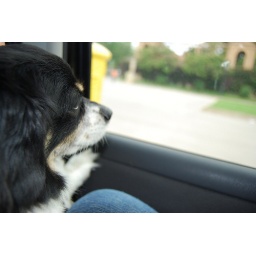
A dog in the window